Falmouth House

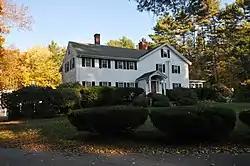

The Falmouth House is a historic former tavern house at 349 Gray Road in Falmouth, Maine. Built about 1820, it is a well-preserved Federal period tavern building, now converted to private residential use. It was listed on the National Register of Historic Places in 1976.